Yeoman (F)

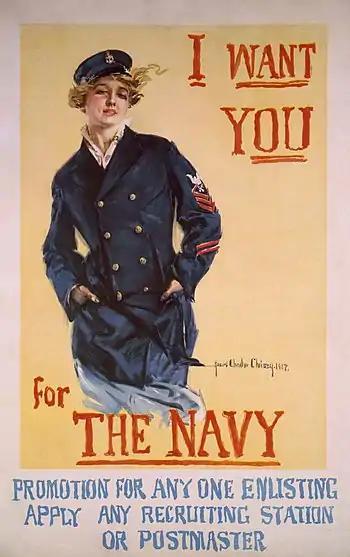
A 1917 recruitment poster illustrated by Howard Chandler Christy

Yeoman (F) was an enlisted rate for women in the U.S. Naval Reserve during World War I. The first Yeoman (F) was Loretta Perfectus Walsh. At the time, the women were popularly referred to as "yeomanettes" or even "yeowomen", although the official designation was Yeoman (F).